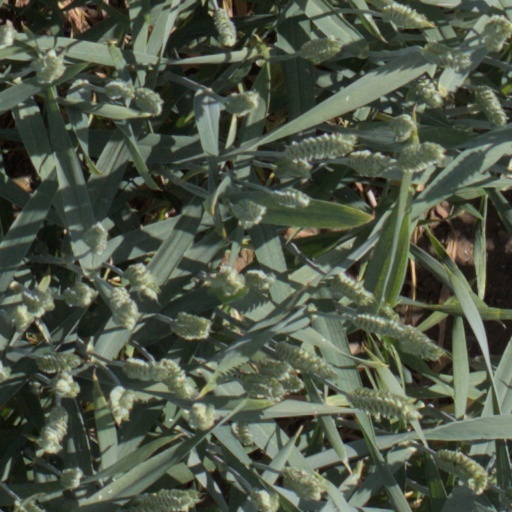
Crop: wheat